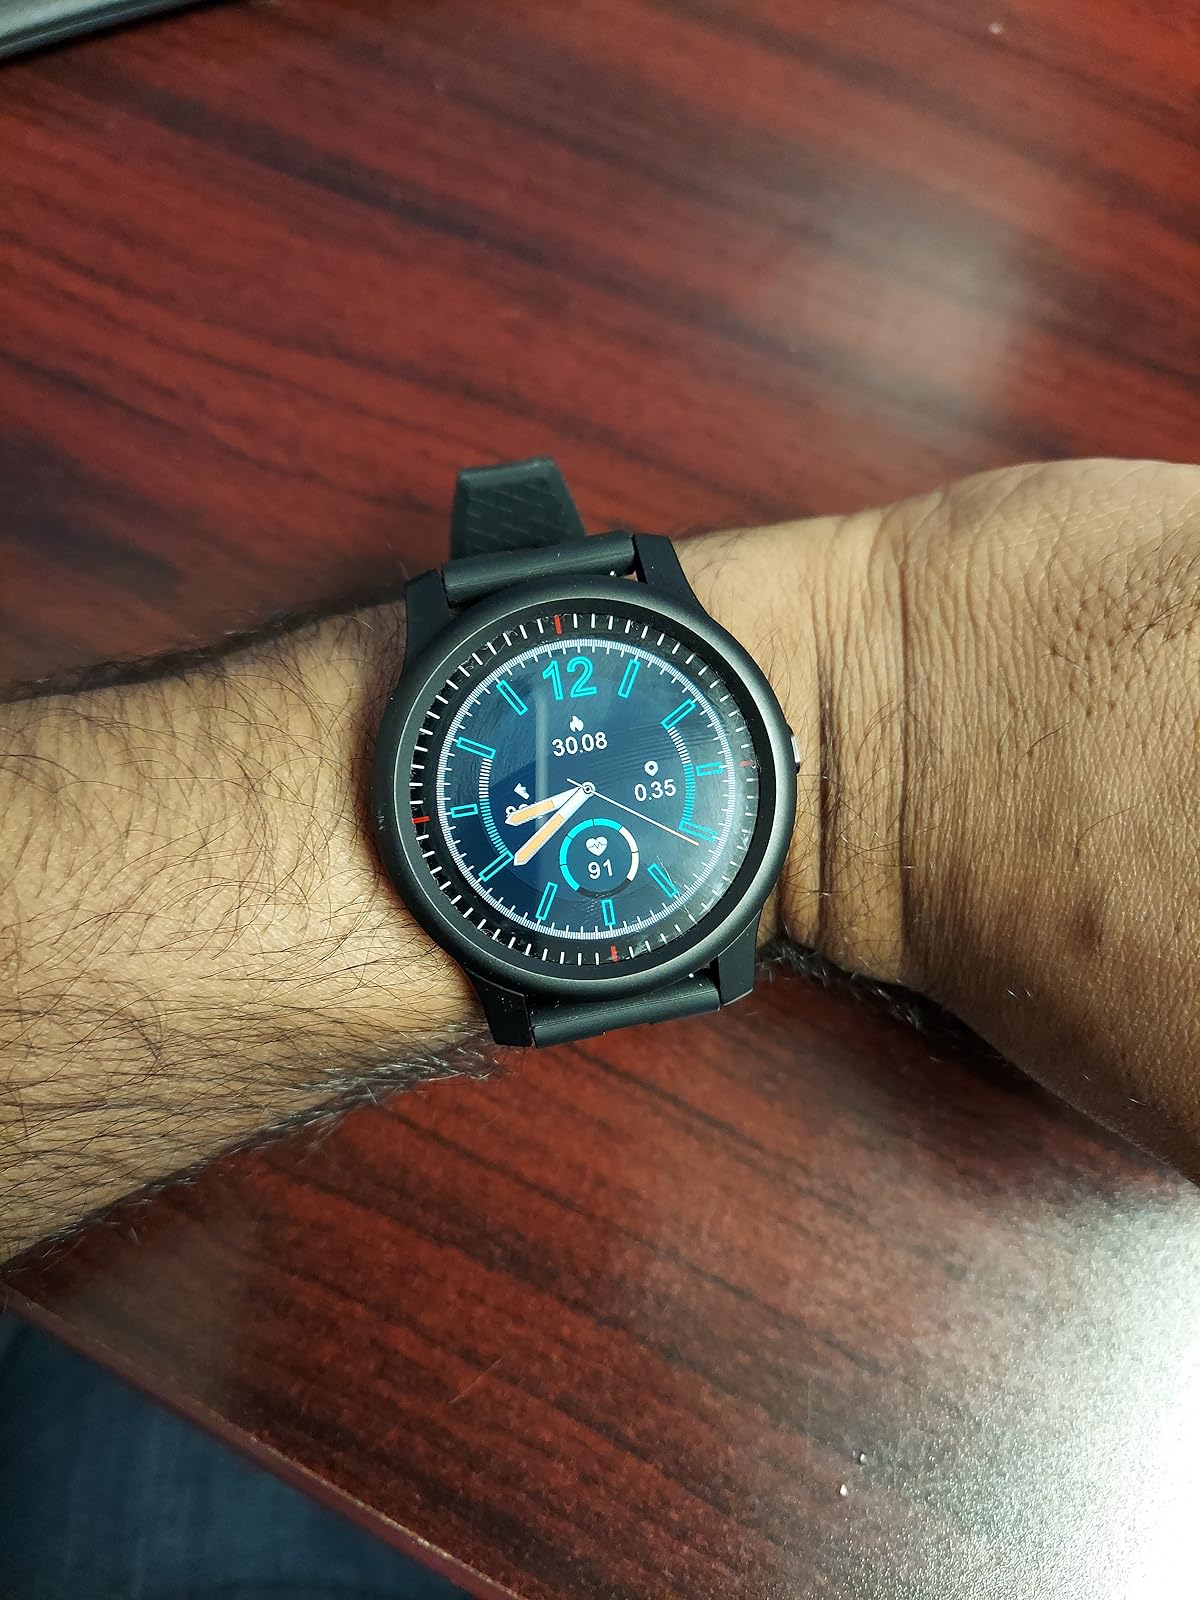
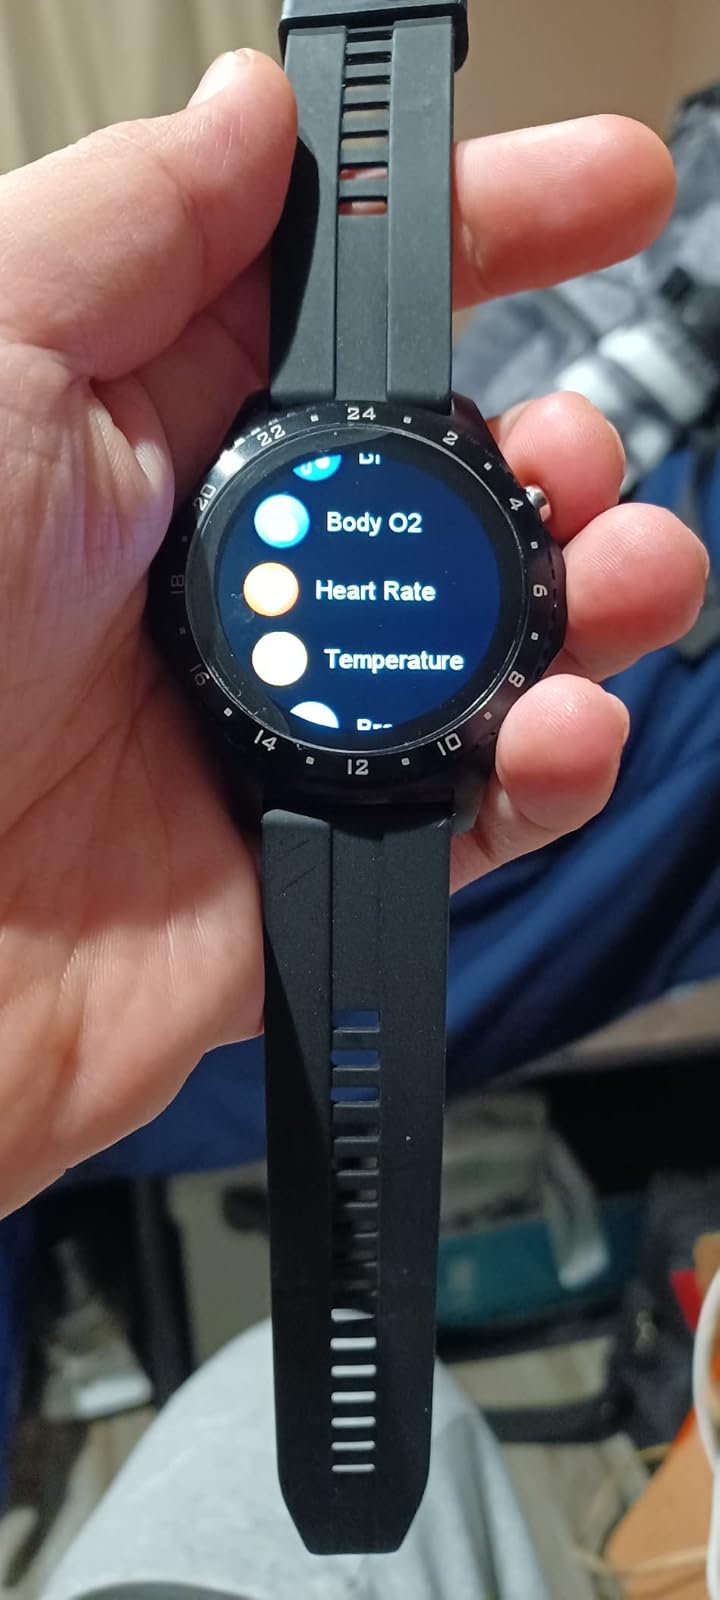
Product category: smartwatch
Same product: no